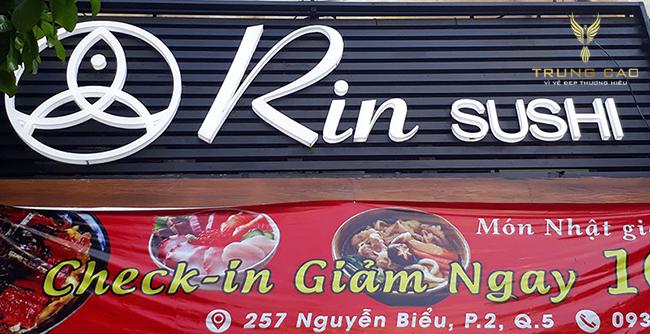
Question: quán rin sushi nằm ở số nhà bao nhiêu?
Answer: số 257